Holy Cross Church, Kurla

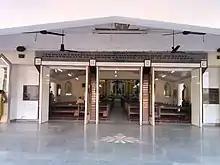
Church entrance

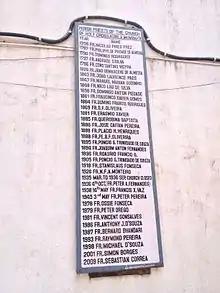
List of Parish Priests

St. Francis Xavier had written to the King of Portugal, requesting land near the village of Kurla on Salcette Island to build a church and residence. On 22 February 1570, King Sebastian of Portugal wrote from Evora confirming the donation of the Villages of Bandra and Kurla, as well as Saki and Mohili in favour of the Jesuits of St. Paul's College of Goa. This was because Goa was the headquarters of the Jesuits of Asia and St. Francis Xavier was the first Provincial Superior of India and the Far East. On 1 November 1572 this donation was re-affirmed by the Royal Court of Lisbon. The Jesuits came to Kurla and Bandra in 1573 and the first small Chapel was built in the same year. References were made in 1580 to "the Church built by the Jesuits of Bandra in 1580". By 1586, two Priests and two Brothers, residing at Bandra, cared for the parishioners of Kurla, spelt by the Portuguese of the time as "Curulem" or "Corlem". The Jesuits used to come on Sundays and Feast days of obligation to celebrate Mass, teach Catechism and help Catholics.